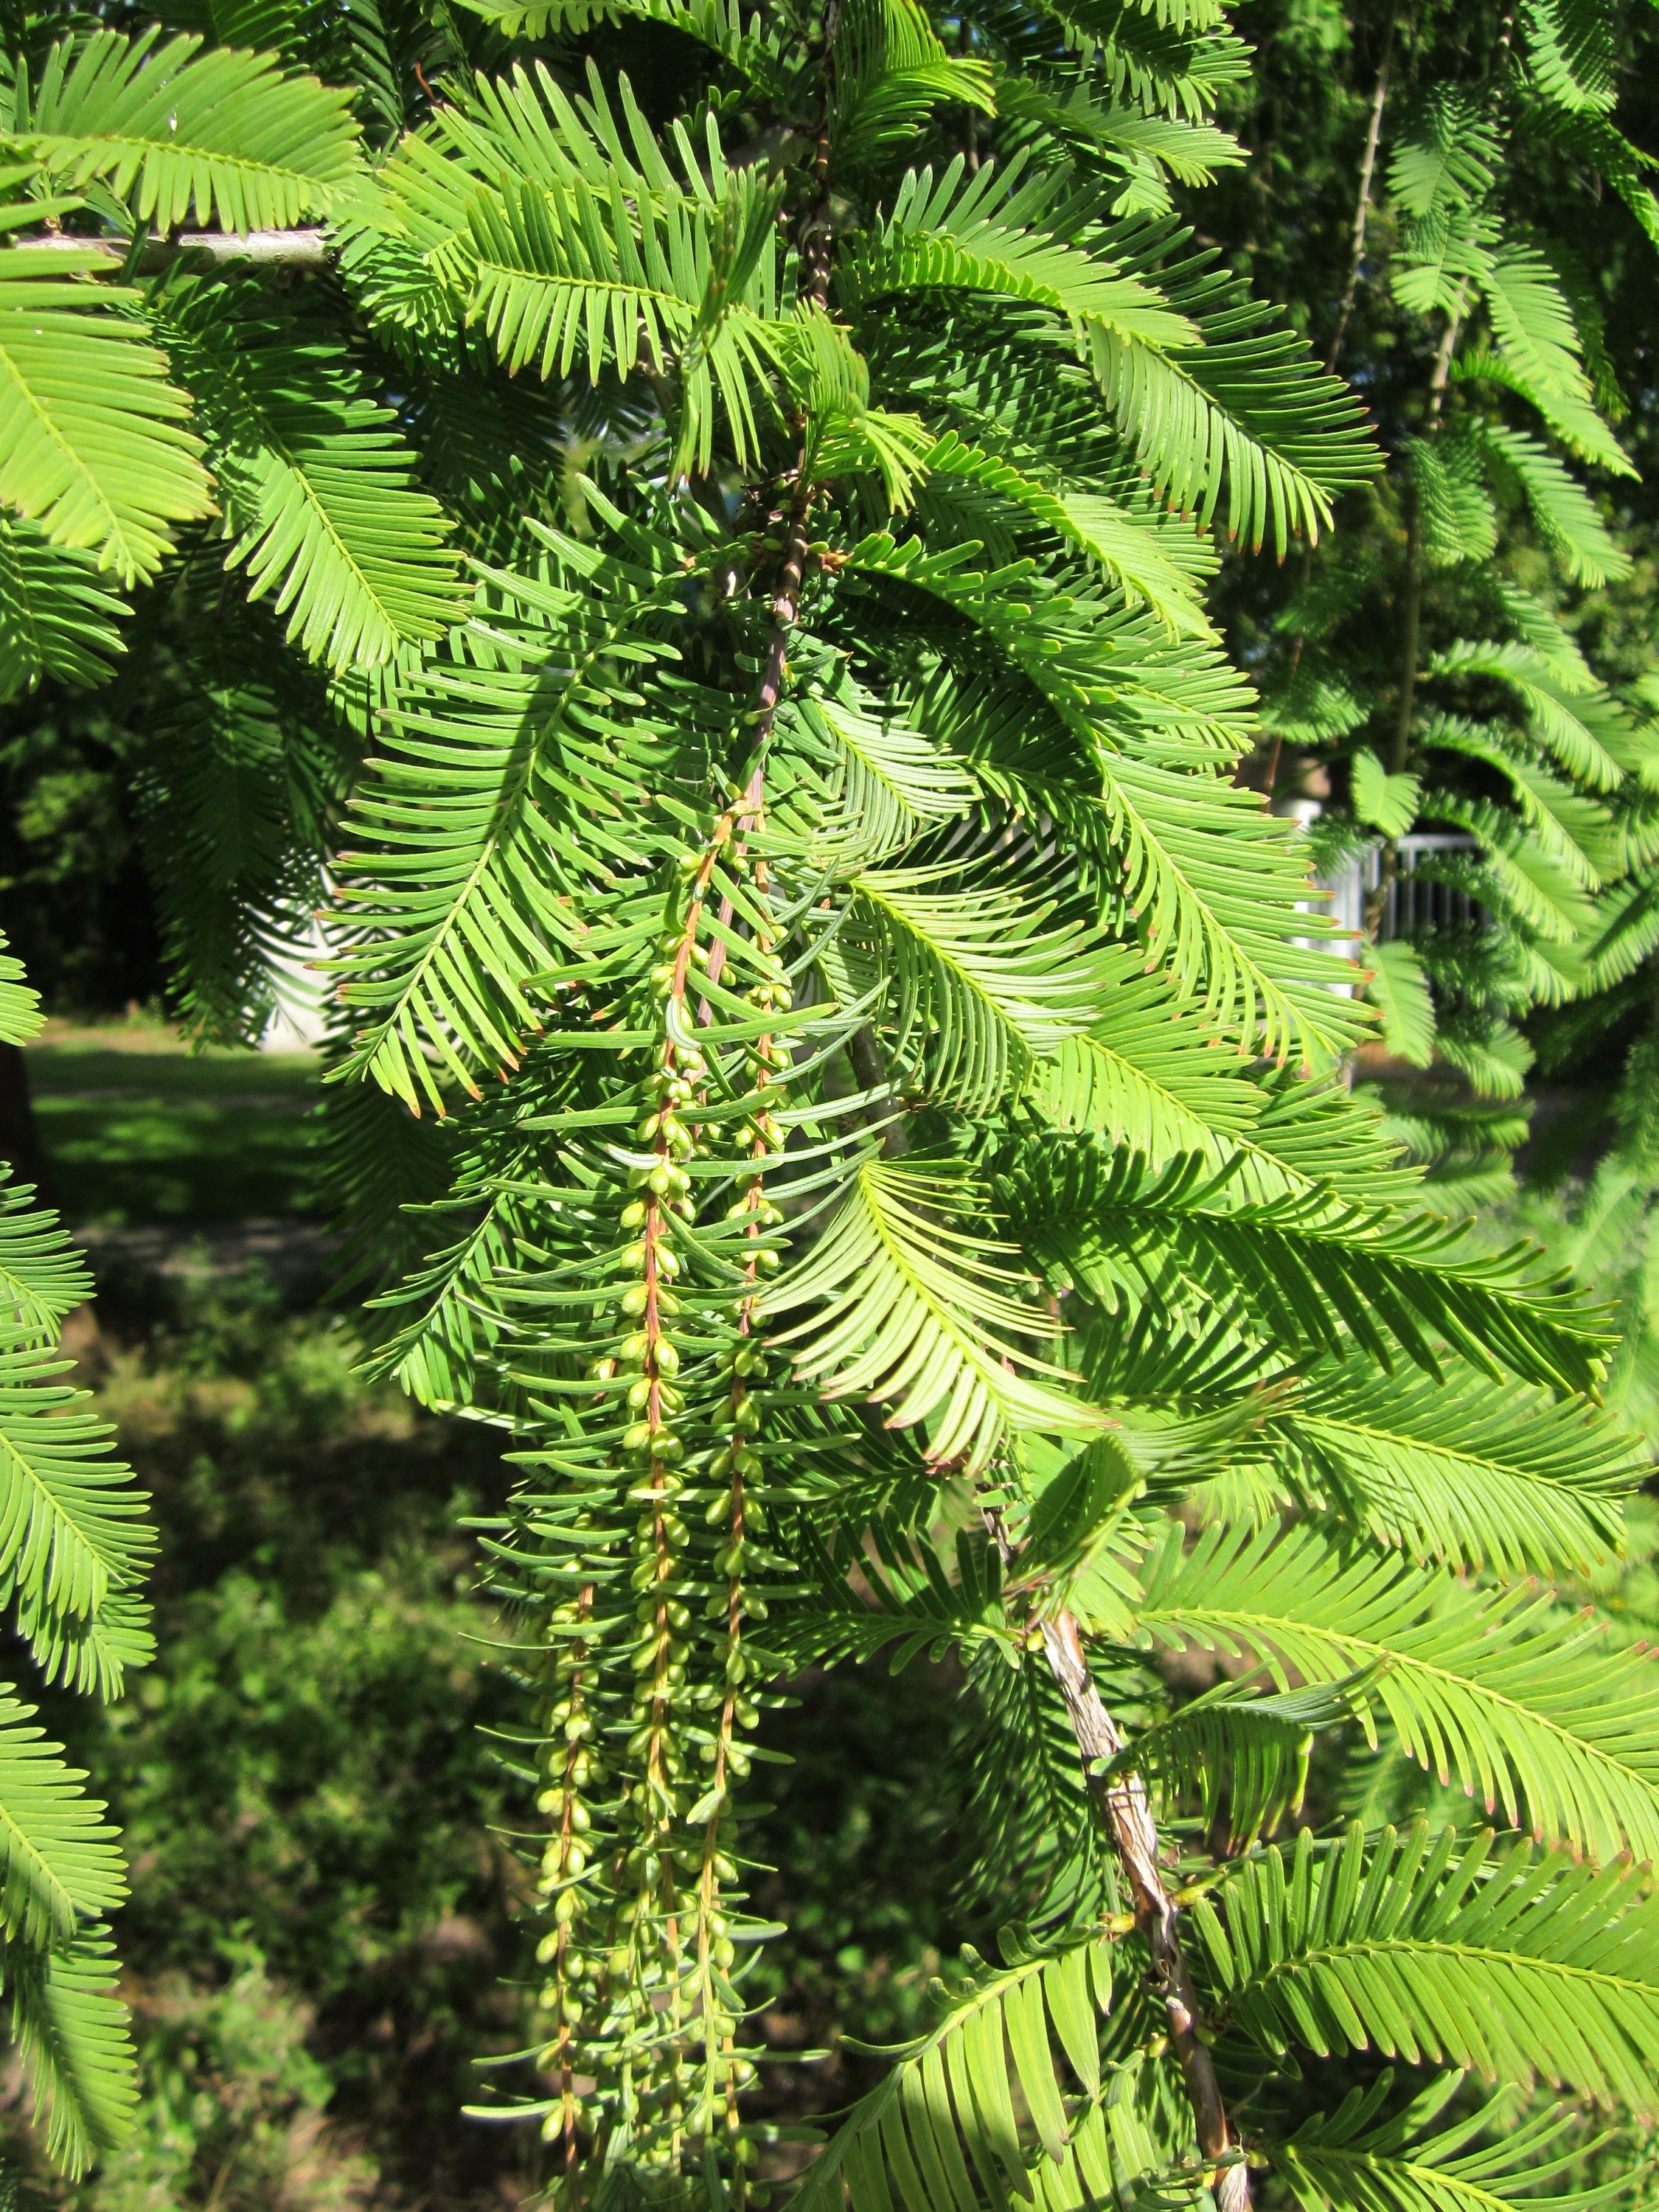
tree, branch, plant, evergreen, botany, fir, flora, conifer, coniferous, spruce, vegetation, shrub, rainforest, needles, species, mimosa, metasequoia glyptostroboides, dawn redwoos, botaby, woody plant, temperate coniferous forest, land plant, arecales